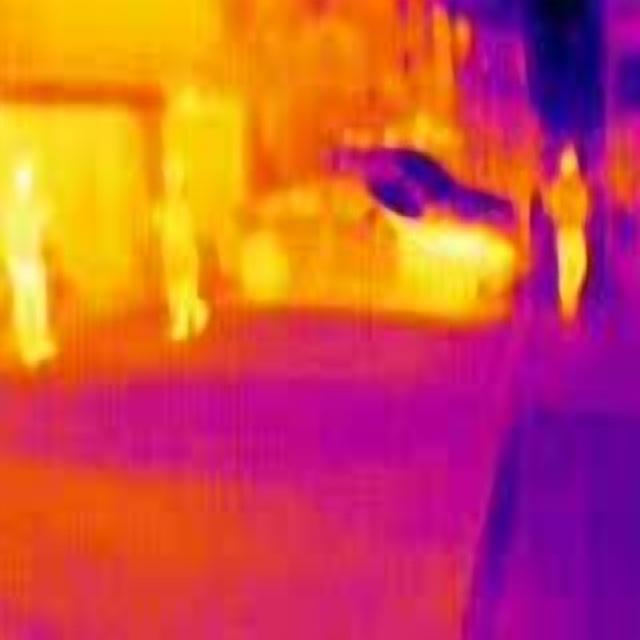
Detected objects:
label: person
label: person
label: person